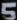
Number: 5